Mike Strachan (wide receiver)

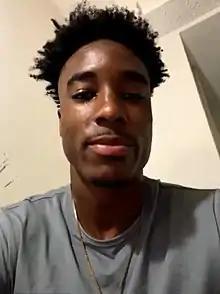
Strachan in 2021

Michael Strachan (born August 13, 1997) is a Bahamian professional football wide receiver for the Washington Commanders of the National Football League (NFL). He played college football for the Charleston Golden Eagles and was selected by the Indianapolis Colts in the seventh round of the 2021 NFL draft. Strachan has also been a member of the Carolina Panthers and Washington Commanders.